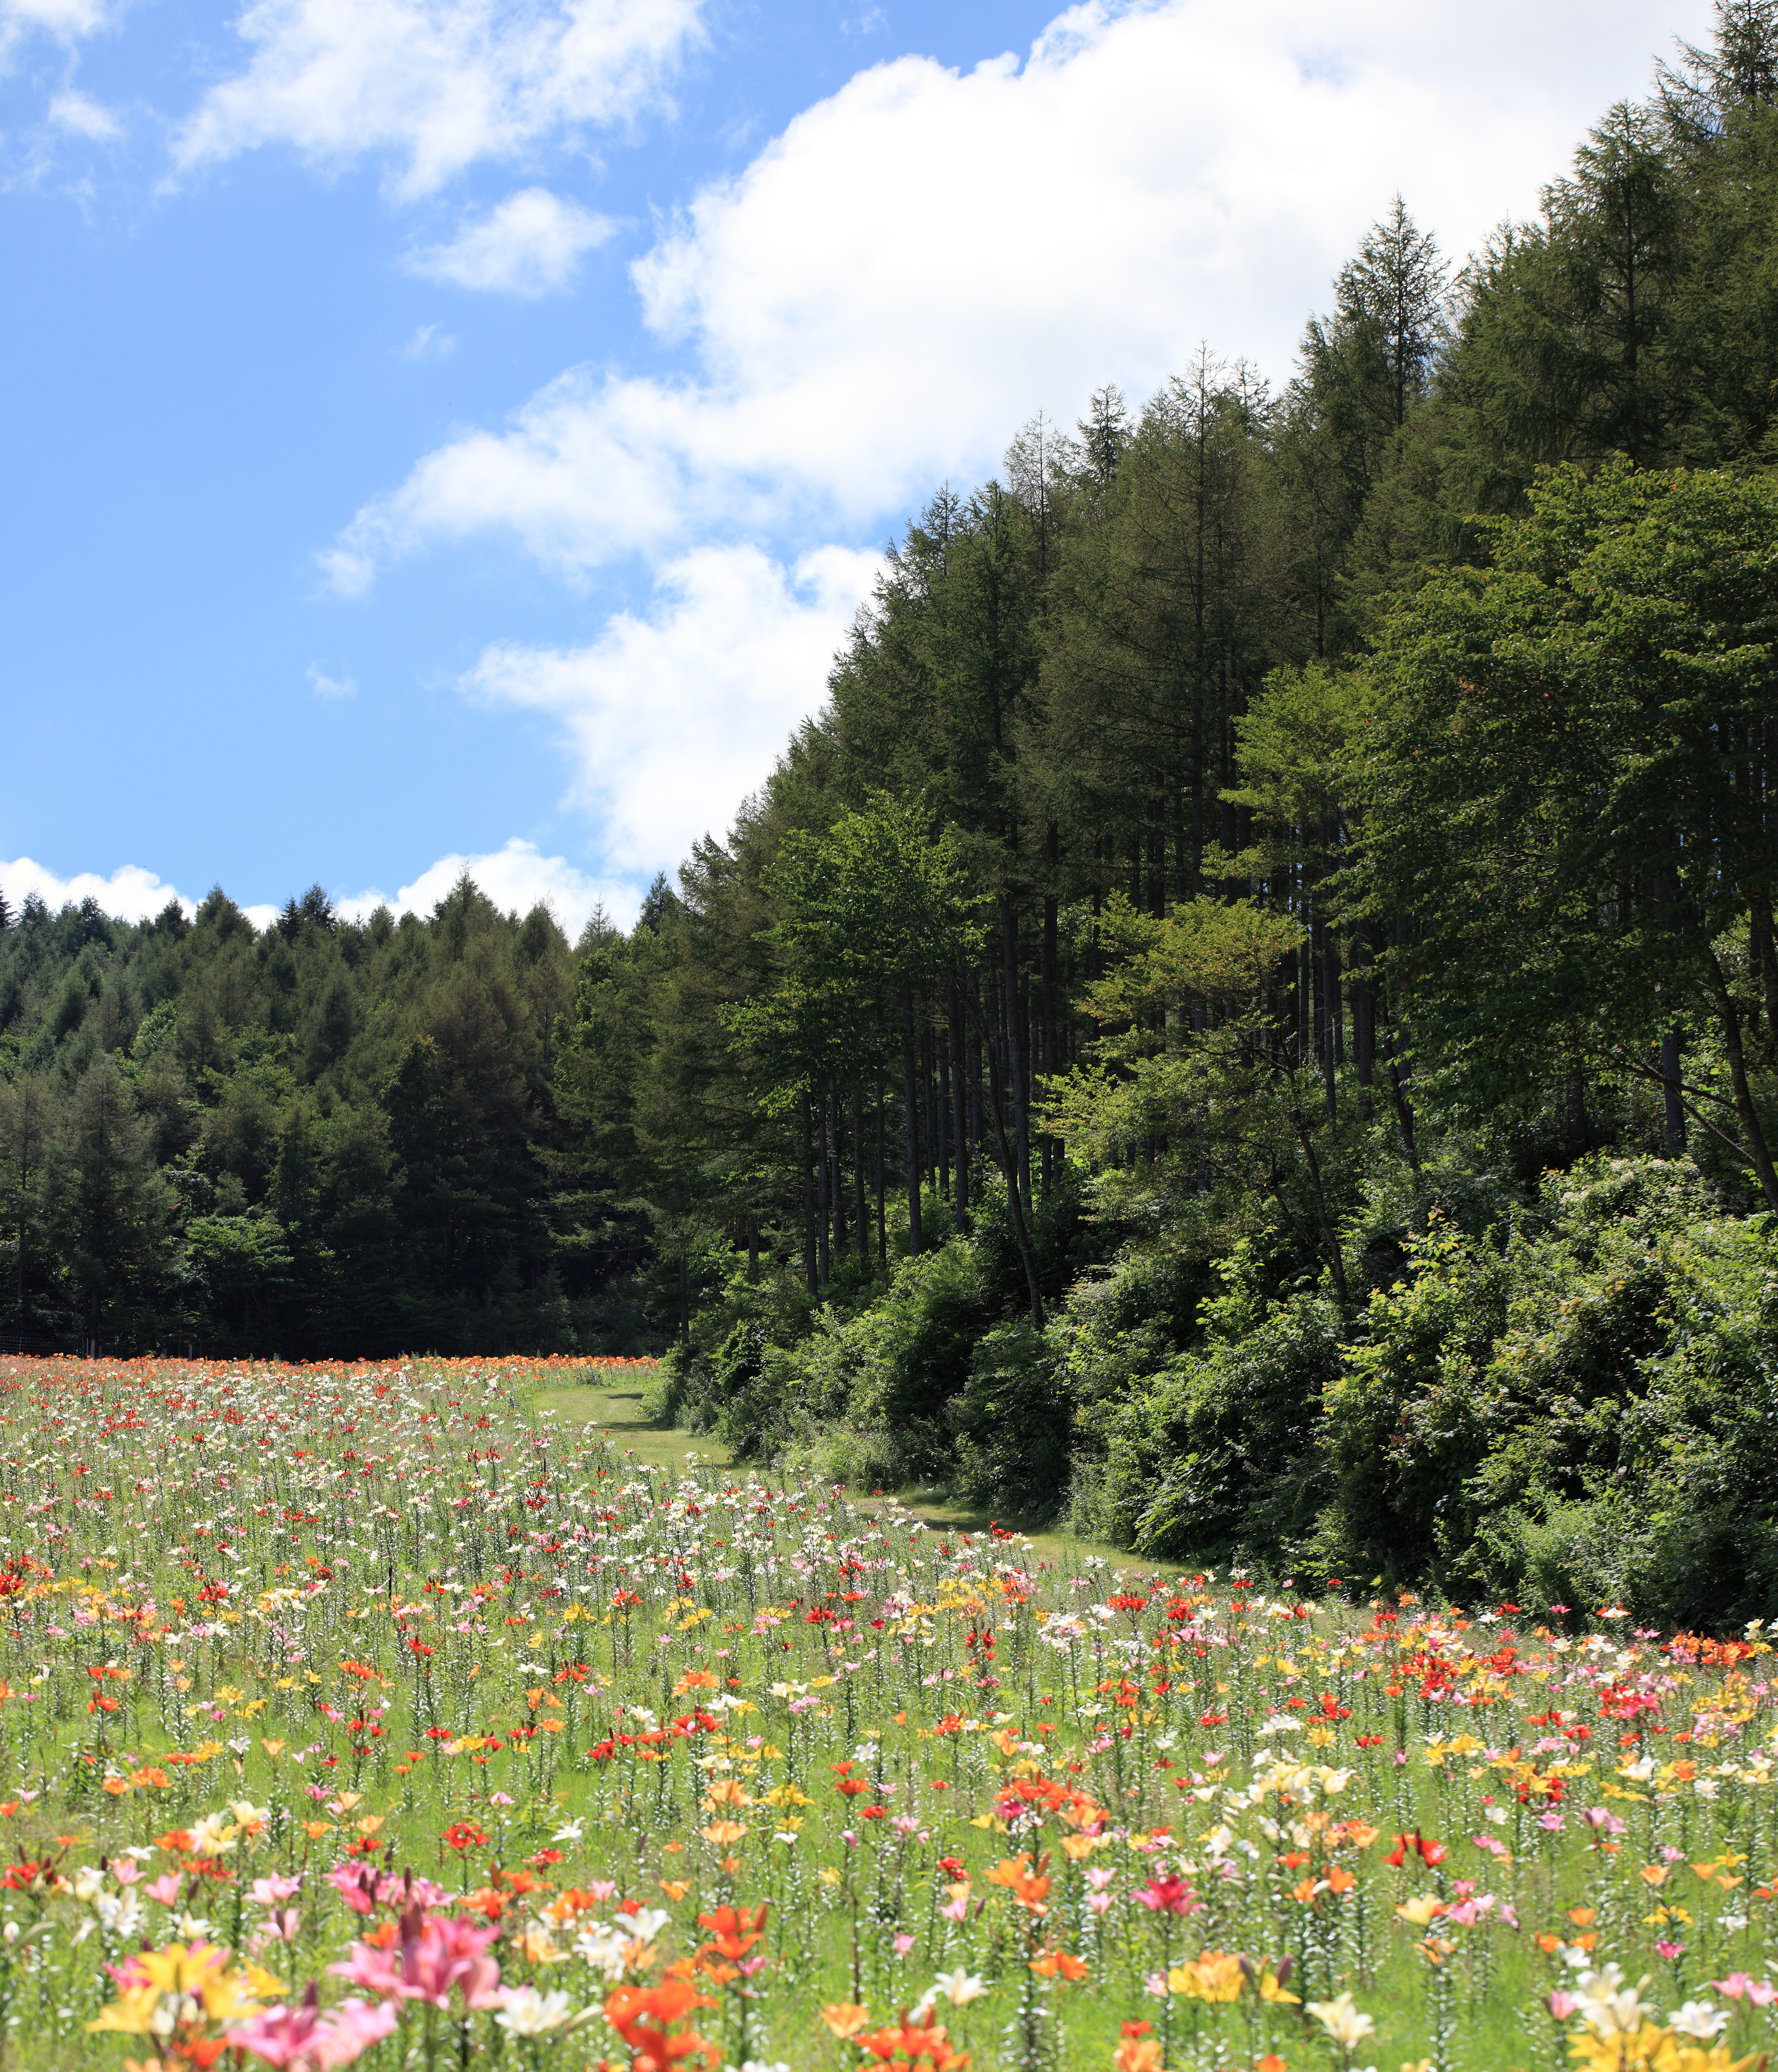
grass, mountain, plant, field, lawn, meadow, prairie, flower, panorama, high, pasture, botany, garden, flora, wildflower, grassland, plateau, photomerge, 5d, hires, woodland, habitat, markii, ecosystem, pano, hi, res, resolution, stitch, huntermountain, rural area, flowering plant, biome, natural environment, grass family, land plant